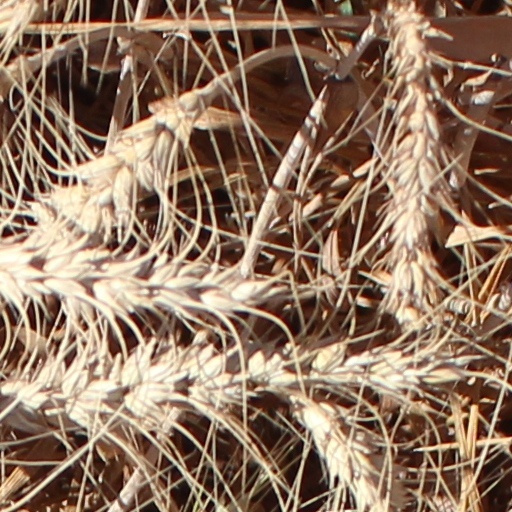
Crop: wheat